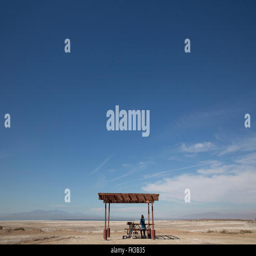
a woman sits alone at an abandoned picnic area far from the receding shoreline